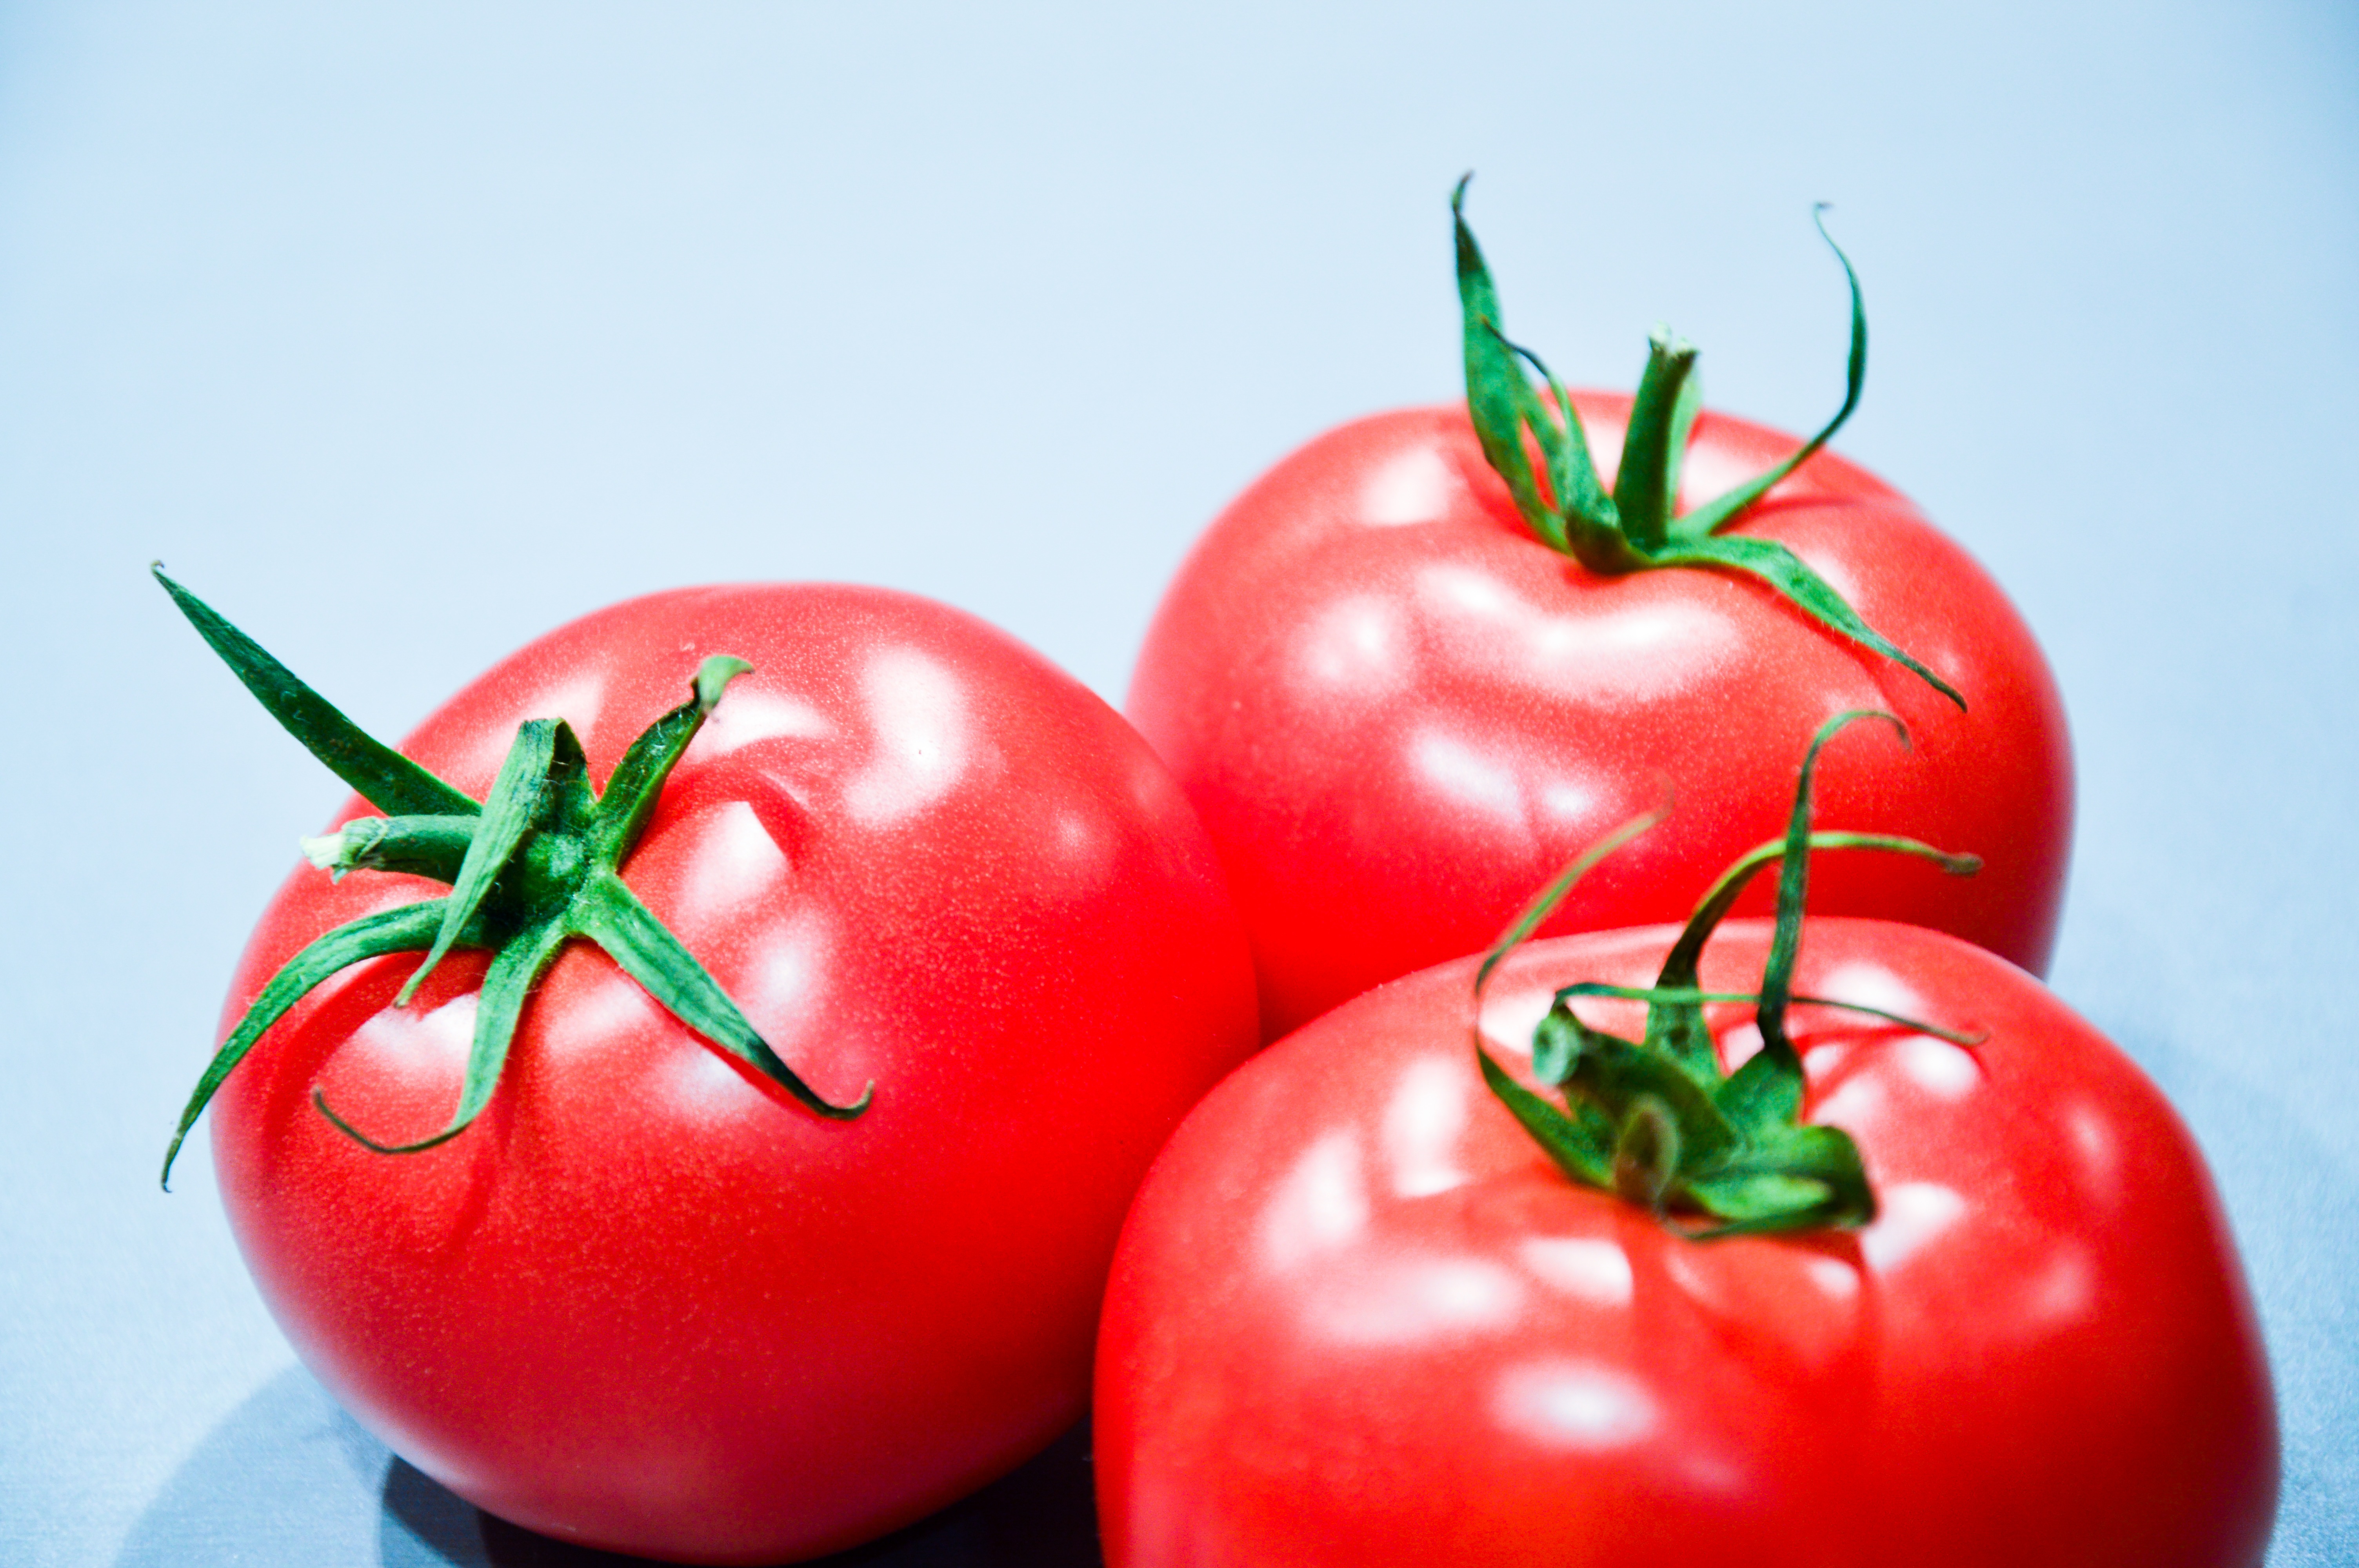
plant, fruit, food, salad, green, red, produce, vegetable, fresh, kitchen, agriculture, lifestyle, healthy, delicious, freshness, tomato, eating, nutrition, vegetables, tomatoes, diet, healthy food, organic, flowering plant, fresh vegetables, healthy diet, health food, land plant, potato and tomato genus